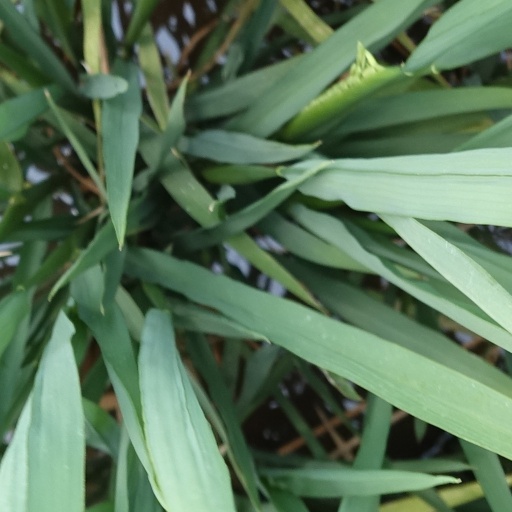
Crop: rice